Clyde Waddell

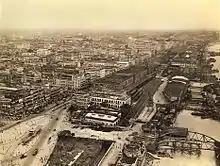
An aerial photo by Clyde Waddell of downtown Calcutta in 1945

Clyde Waddell ( Joe Clyde Waddell; 20 June 1915 Sherman, Texas – 11 February 1997 Houston) was an American military photographer known for his photographs of Calcutta in 1945.